Rickmers Glacier

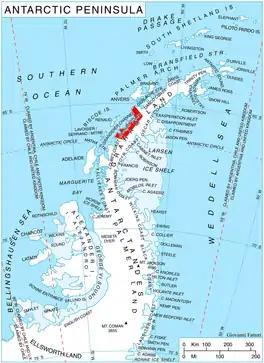
Location of Graham Coast on the Antarctic Peninsula.

Rickmers Glacier is a glacier flowing into Hugi Glacier just northwest of Ezerets Knoll, on the west coast of Graham Land. Photographed by Hunting Aerosurveys Ltd. in 1955–57, and mapped from these photos by the Falkland Islands Dependencies Survey (FIDS). Named by the United Kingdom Antarctic Place-Names Committee (UK-APC) in 1959 for , German pioneer exponent of skiing and joint author of the first English manual on skiing. He also improved the design of ice axes, introducing the characteristic shape still in use.